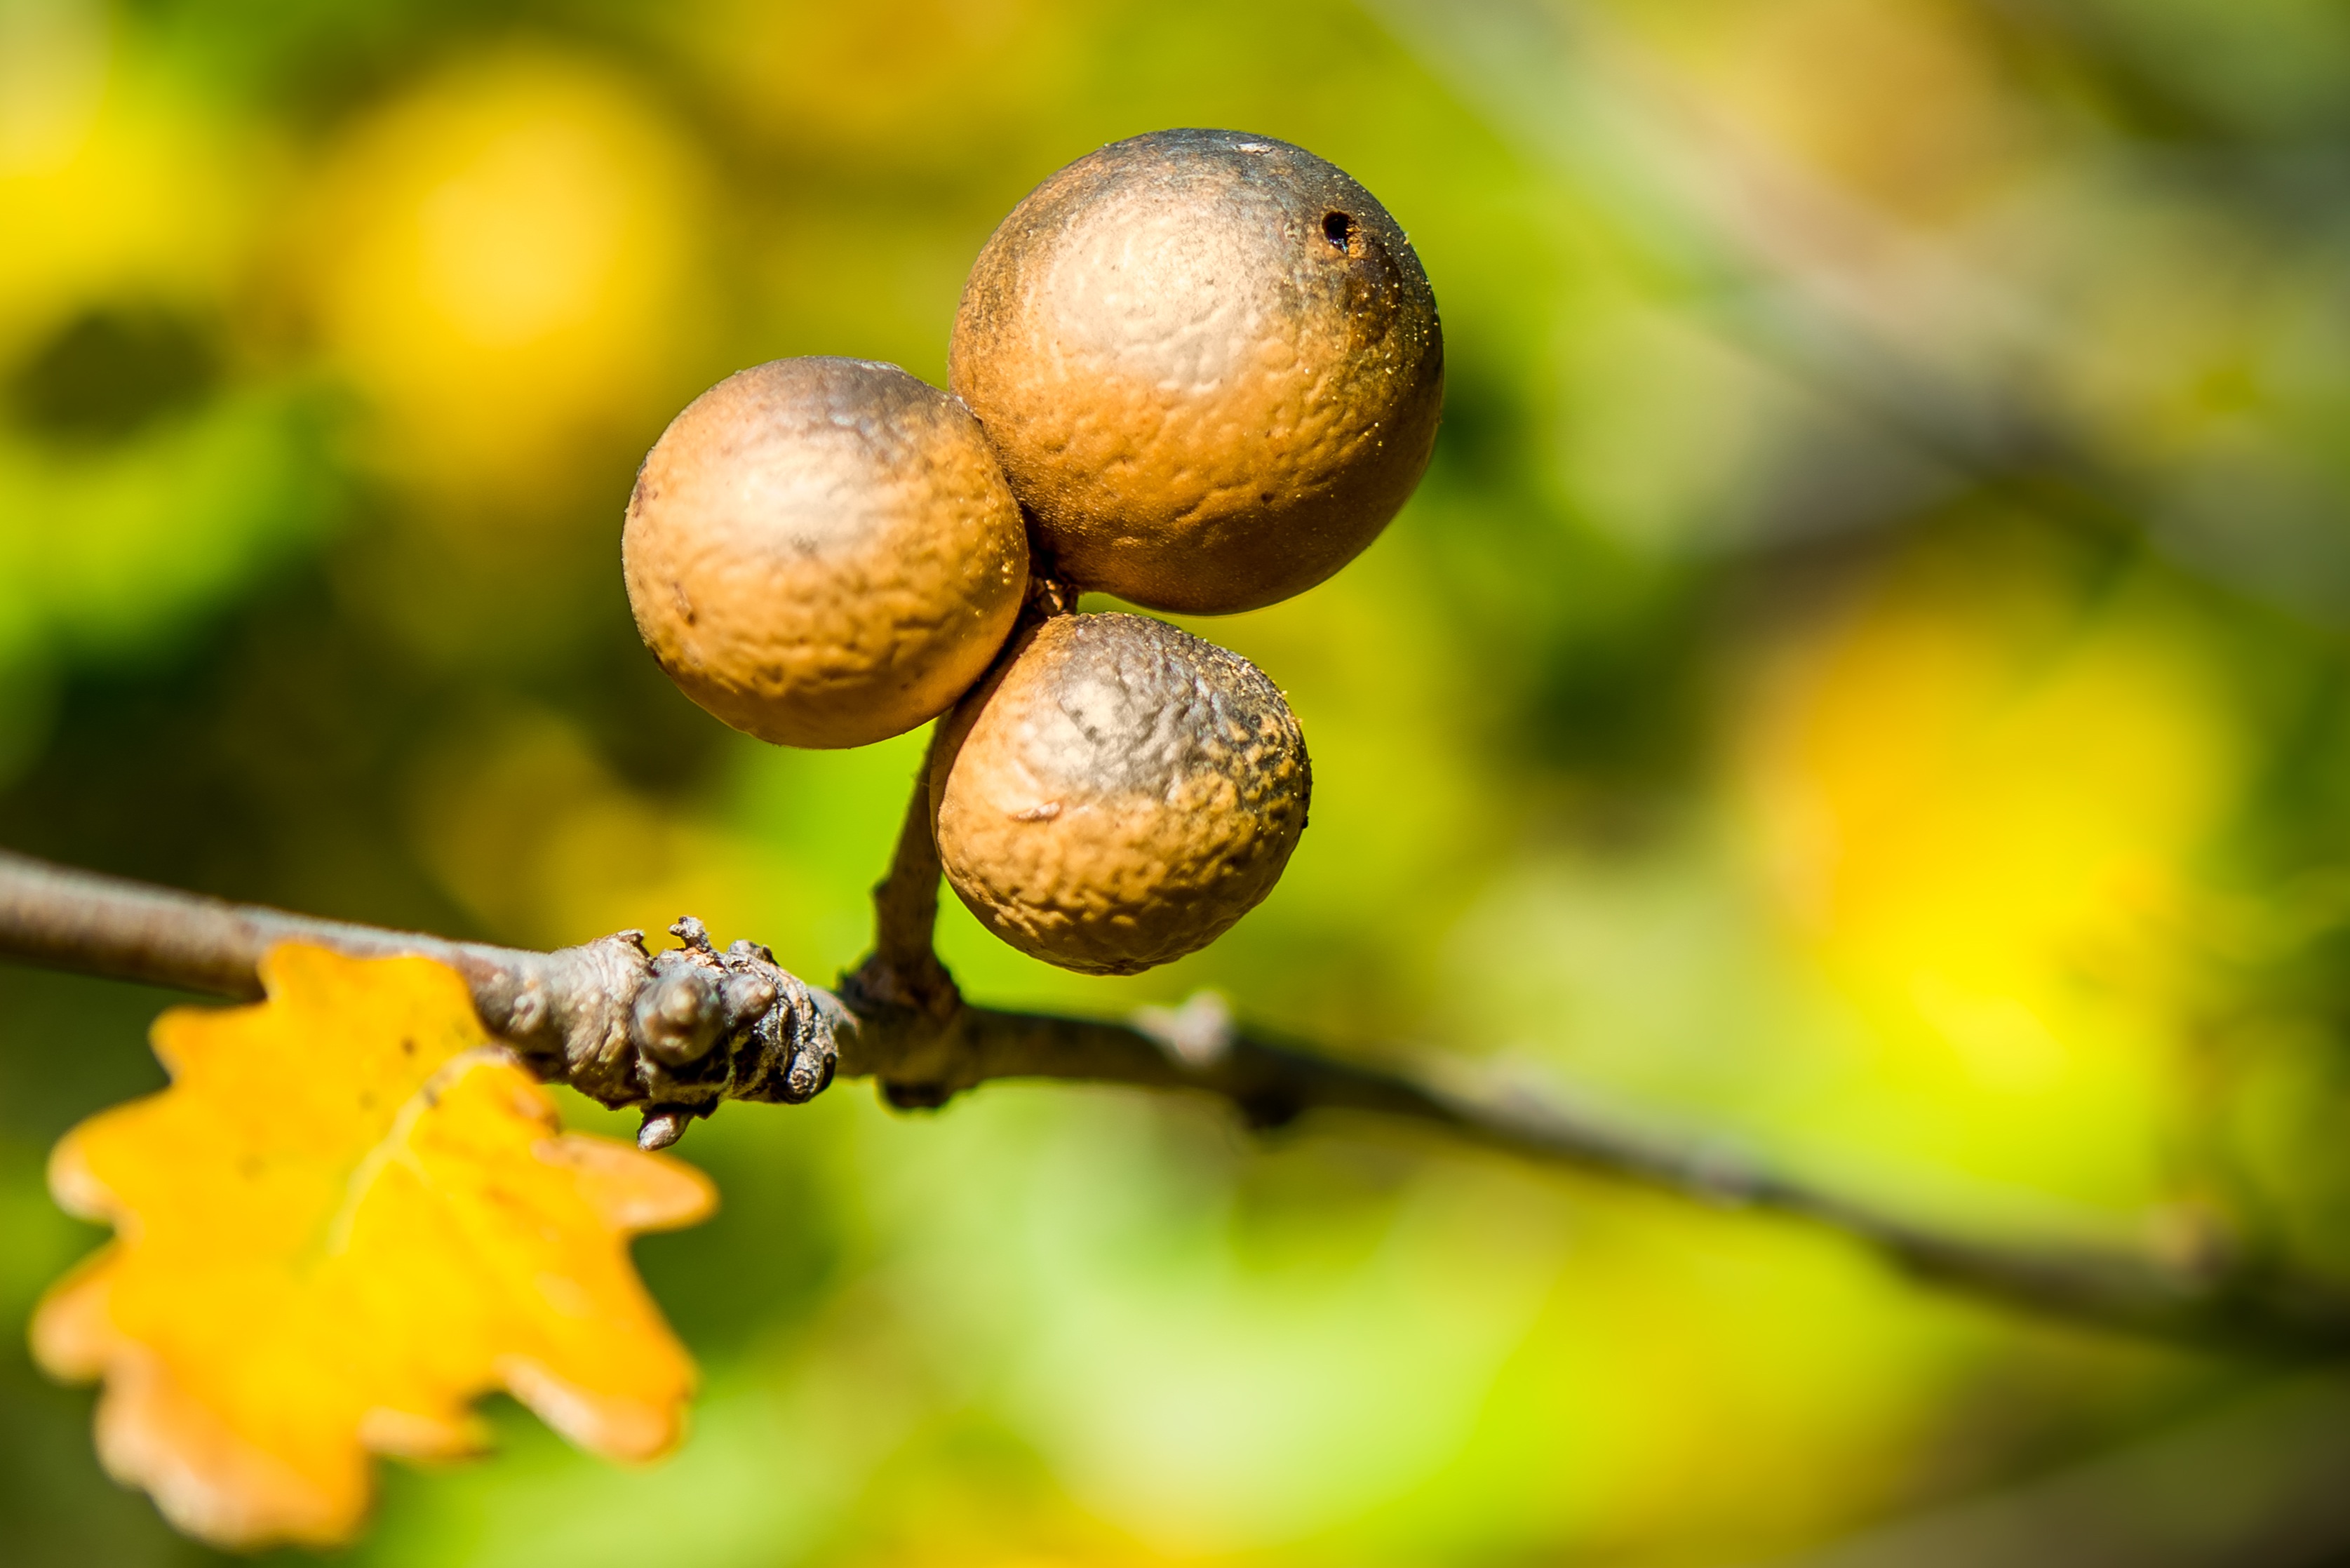
tree, nature, branch, plant, photography, fruit, leaf, round, flower, food, produce, autumn, nut, parasite, yellow, flora, close up, macro photography, flowering plant, gall, oak gall, woody plant, land plant